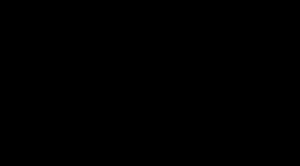
Amazing Grace est l'un des cantiques chrétiens les plus célèbres dans le monde anglophone. La première publication des paroles écrites date de 1779. Associé à diverses mélodies au fil des années, il est aujourd'hui interprété sur la musique de New Britain.